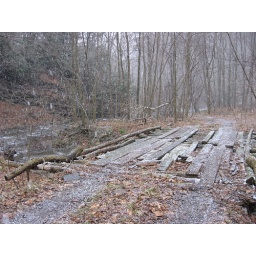
*Old* wooden bridge over the stream. God help us if it washes out...we'd be stuck!